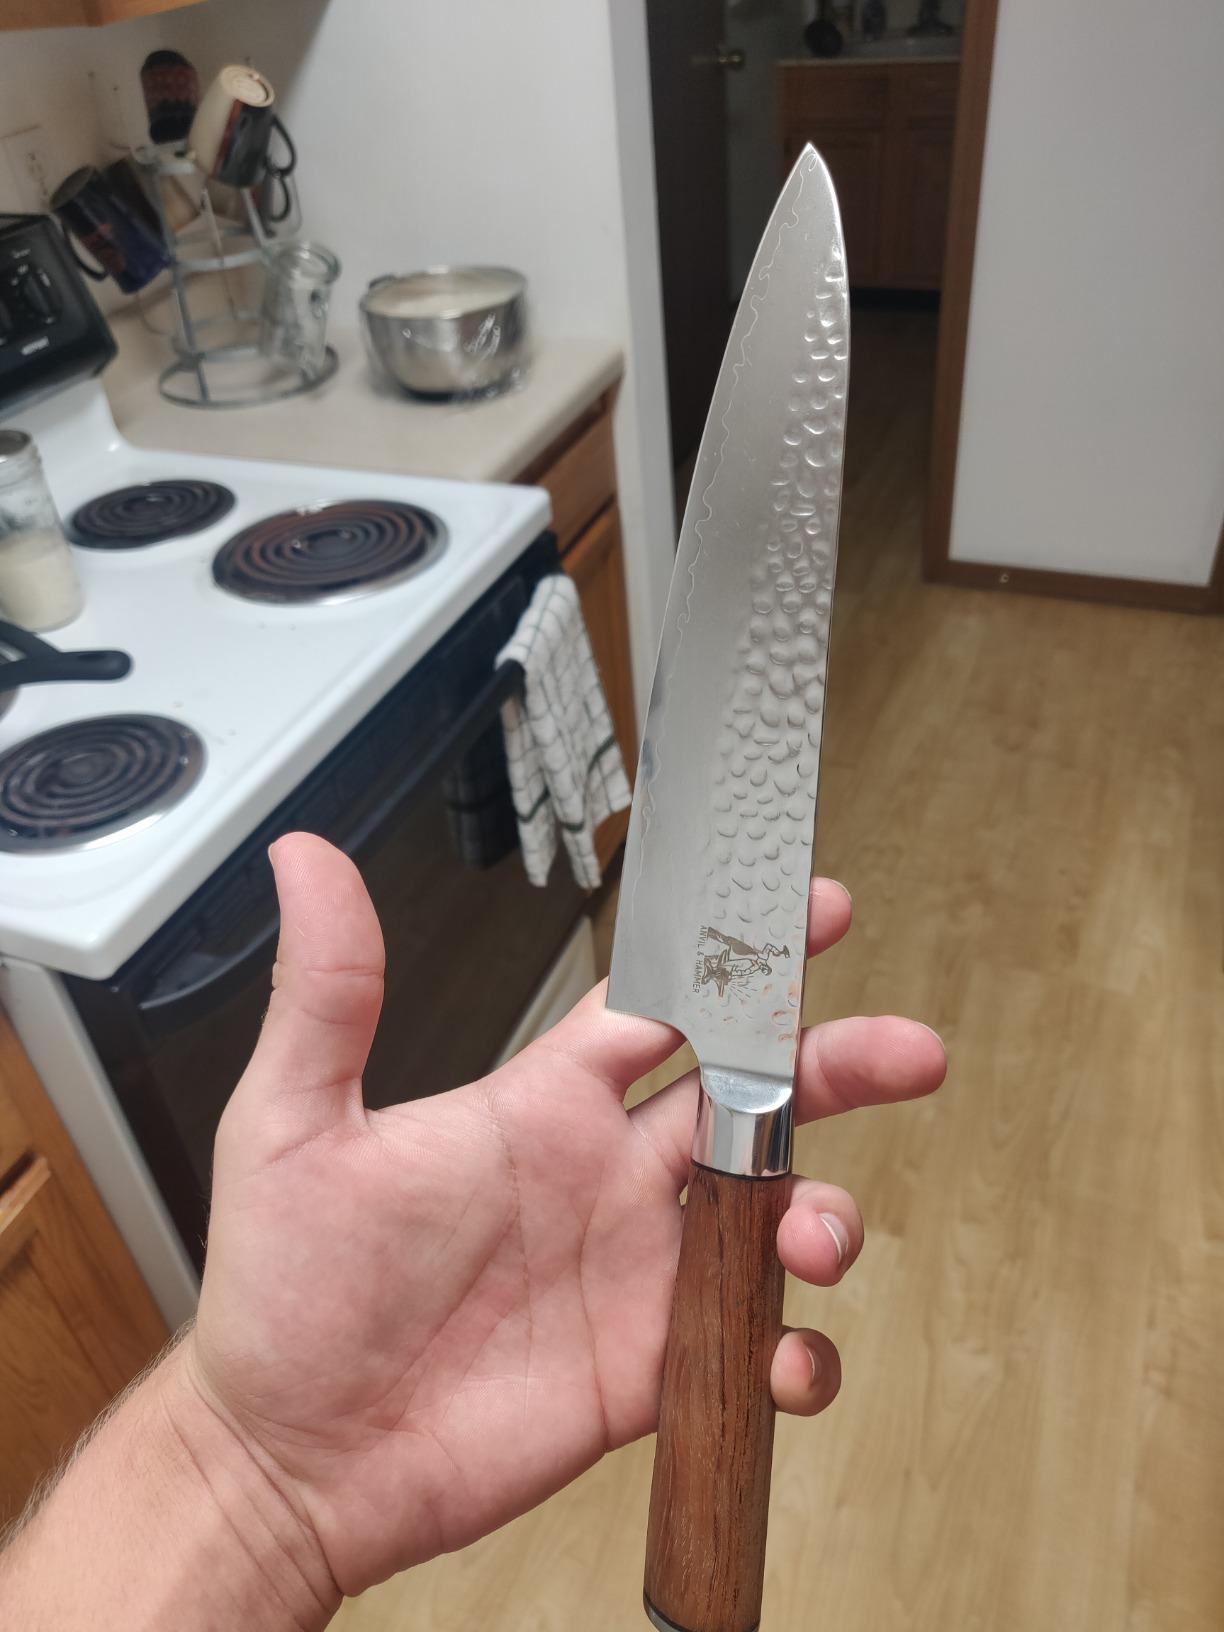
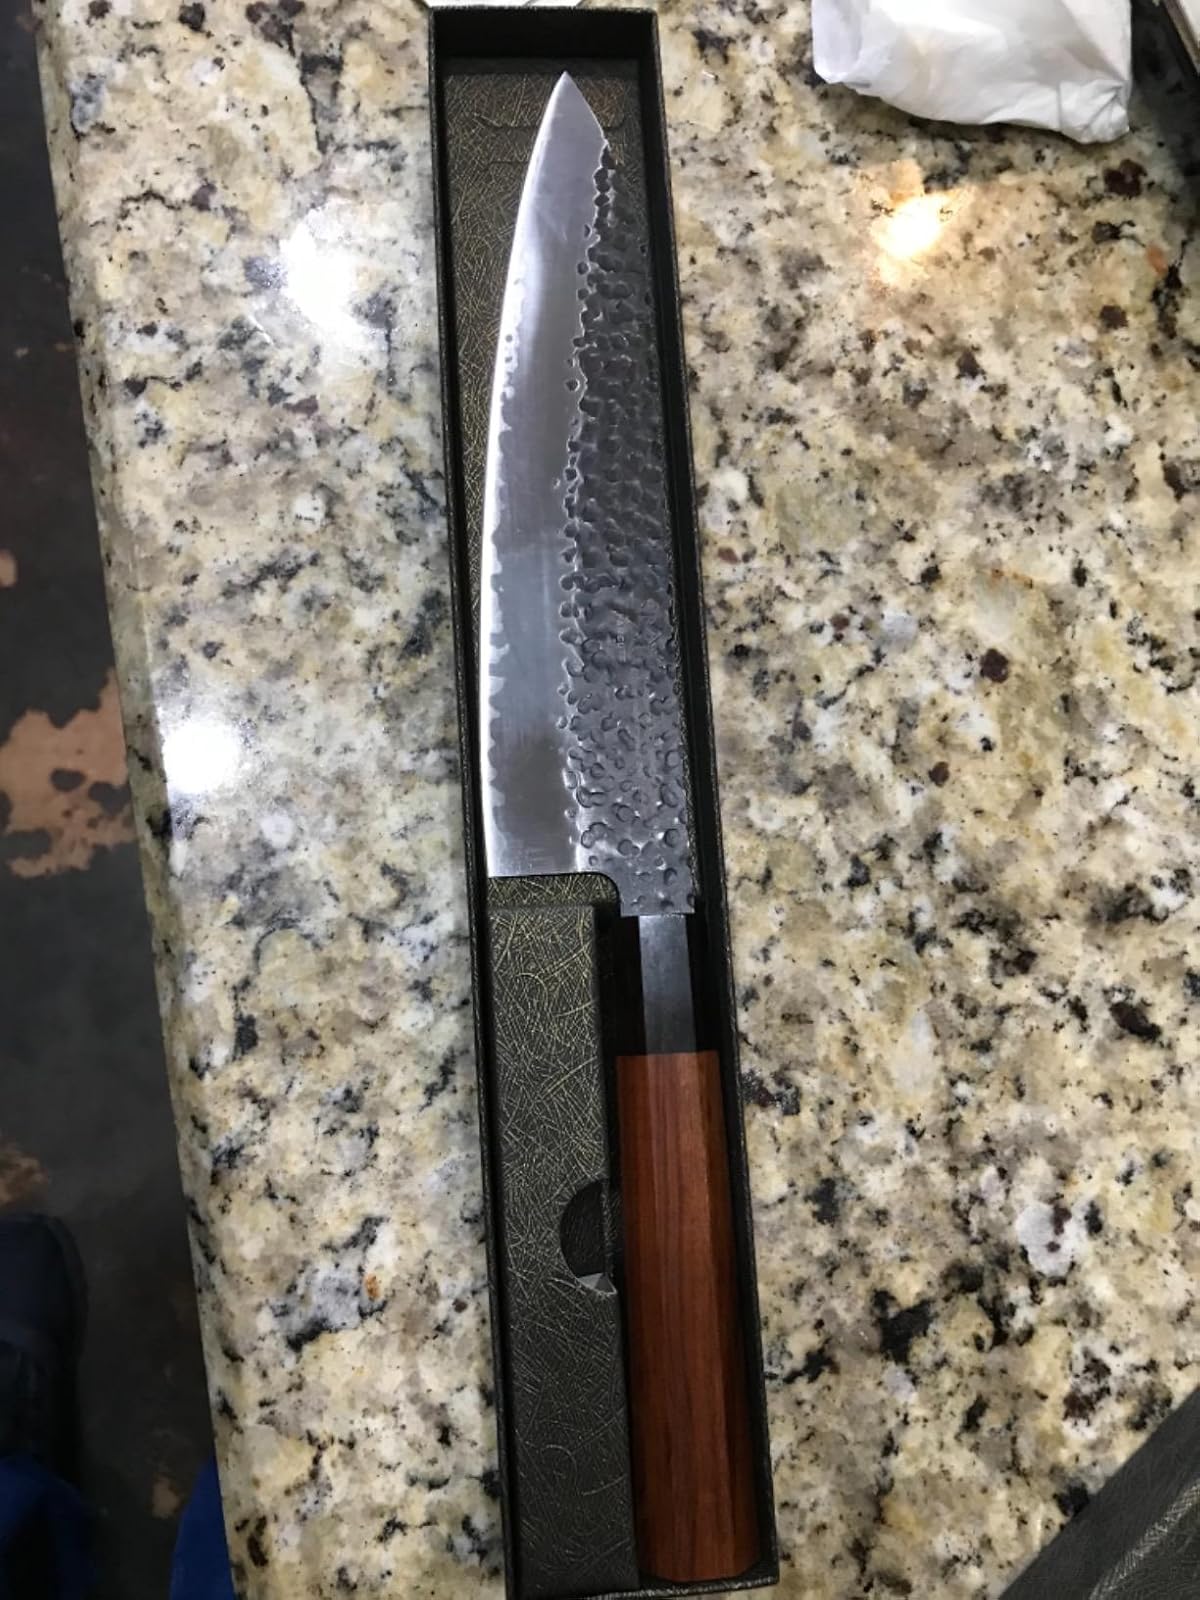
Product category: items_knife
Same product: no